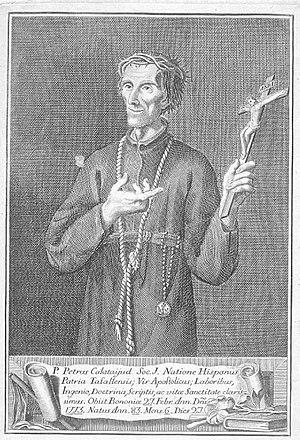
Pedro Antonio de Calatayud, né le 1ᵉʳ août 1689 à Tafalla, en Navarre, et mort le 27 février 1773 à Bologne, est un prêtre jésuite espagnol, enseignant, prédicateur de missions de campagne et écrivain spirituel.